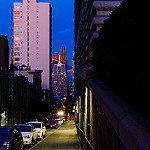
Label: street